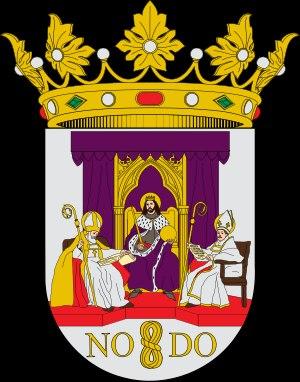
Ferdinand III, ou saint Ferdinand de Castille, est roi de Castille et de Tolède de 1217 à 1252, et roi de Léon et de Galice de 1230 à 1252. Né probablement en 1199 au monastère de Valparaíso, à Peleas de Arriba, Ferdinand III est le fils d'Alphonse IX de León, et de Bérengère de Castille.
Lobera est l'épée du roi Ferdinand III de Castille. Elle est conservée comme une relique dans la cathédrale de Séville. Elle est portée en procession chaque année pour commémorer la conquête de Séville en 1248 par le roi. Elle est le symbole de la puissance de Ferdinand III, et il est donc représenté sur de nombreuses gravures, avec l'épée et le globe dans la main, au lieu du sceptre traditionnel.